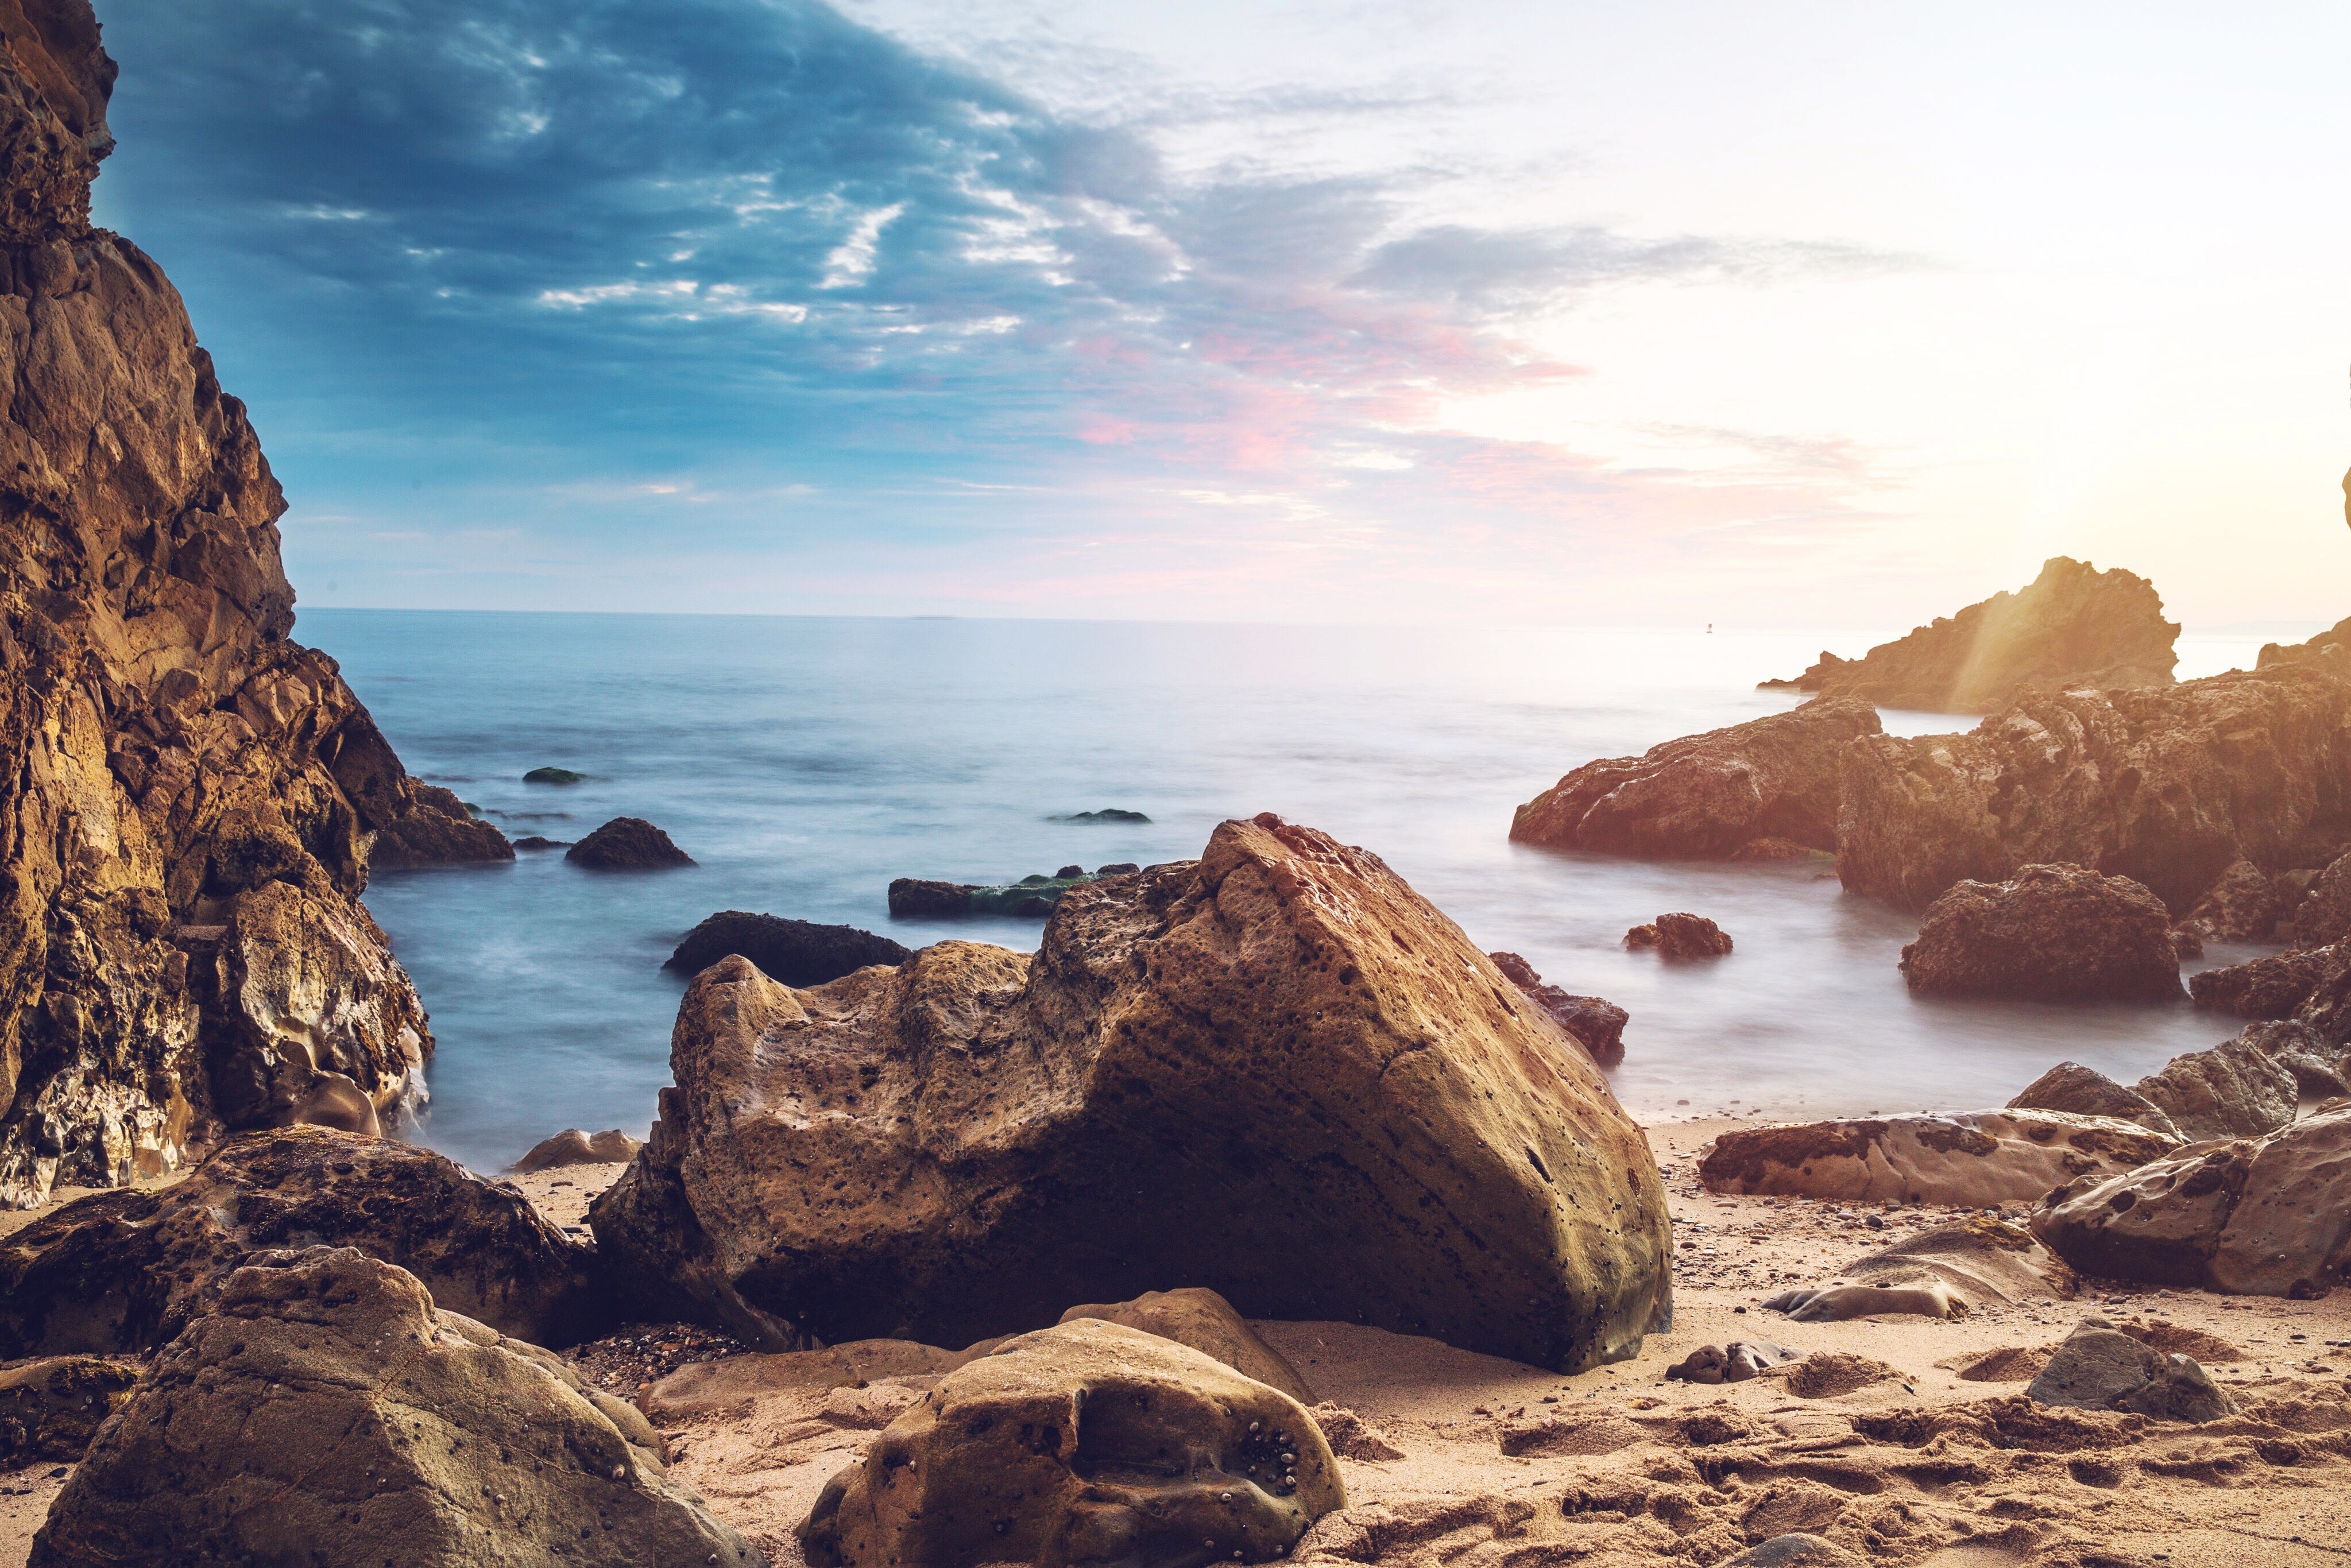
beach, landscape, sea, coast, sand, rock, ocean, horizon, cloud, sunset, shore, wave, formation, cliff, dusk, cove, bay, stack, terrain, material, body of water, cape, landform, natural environment